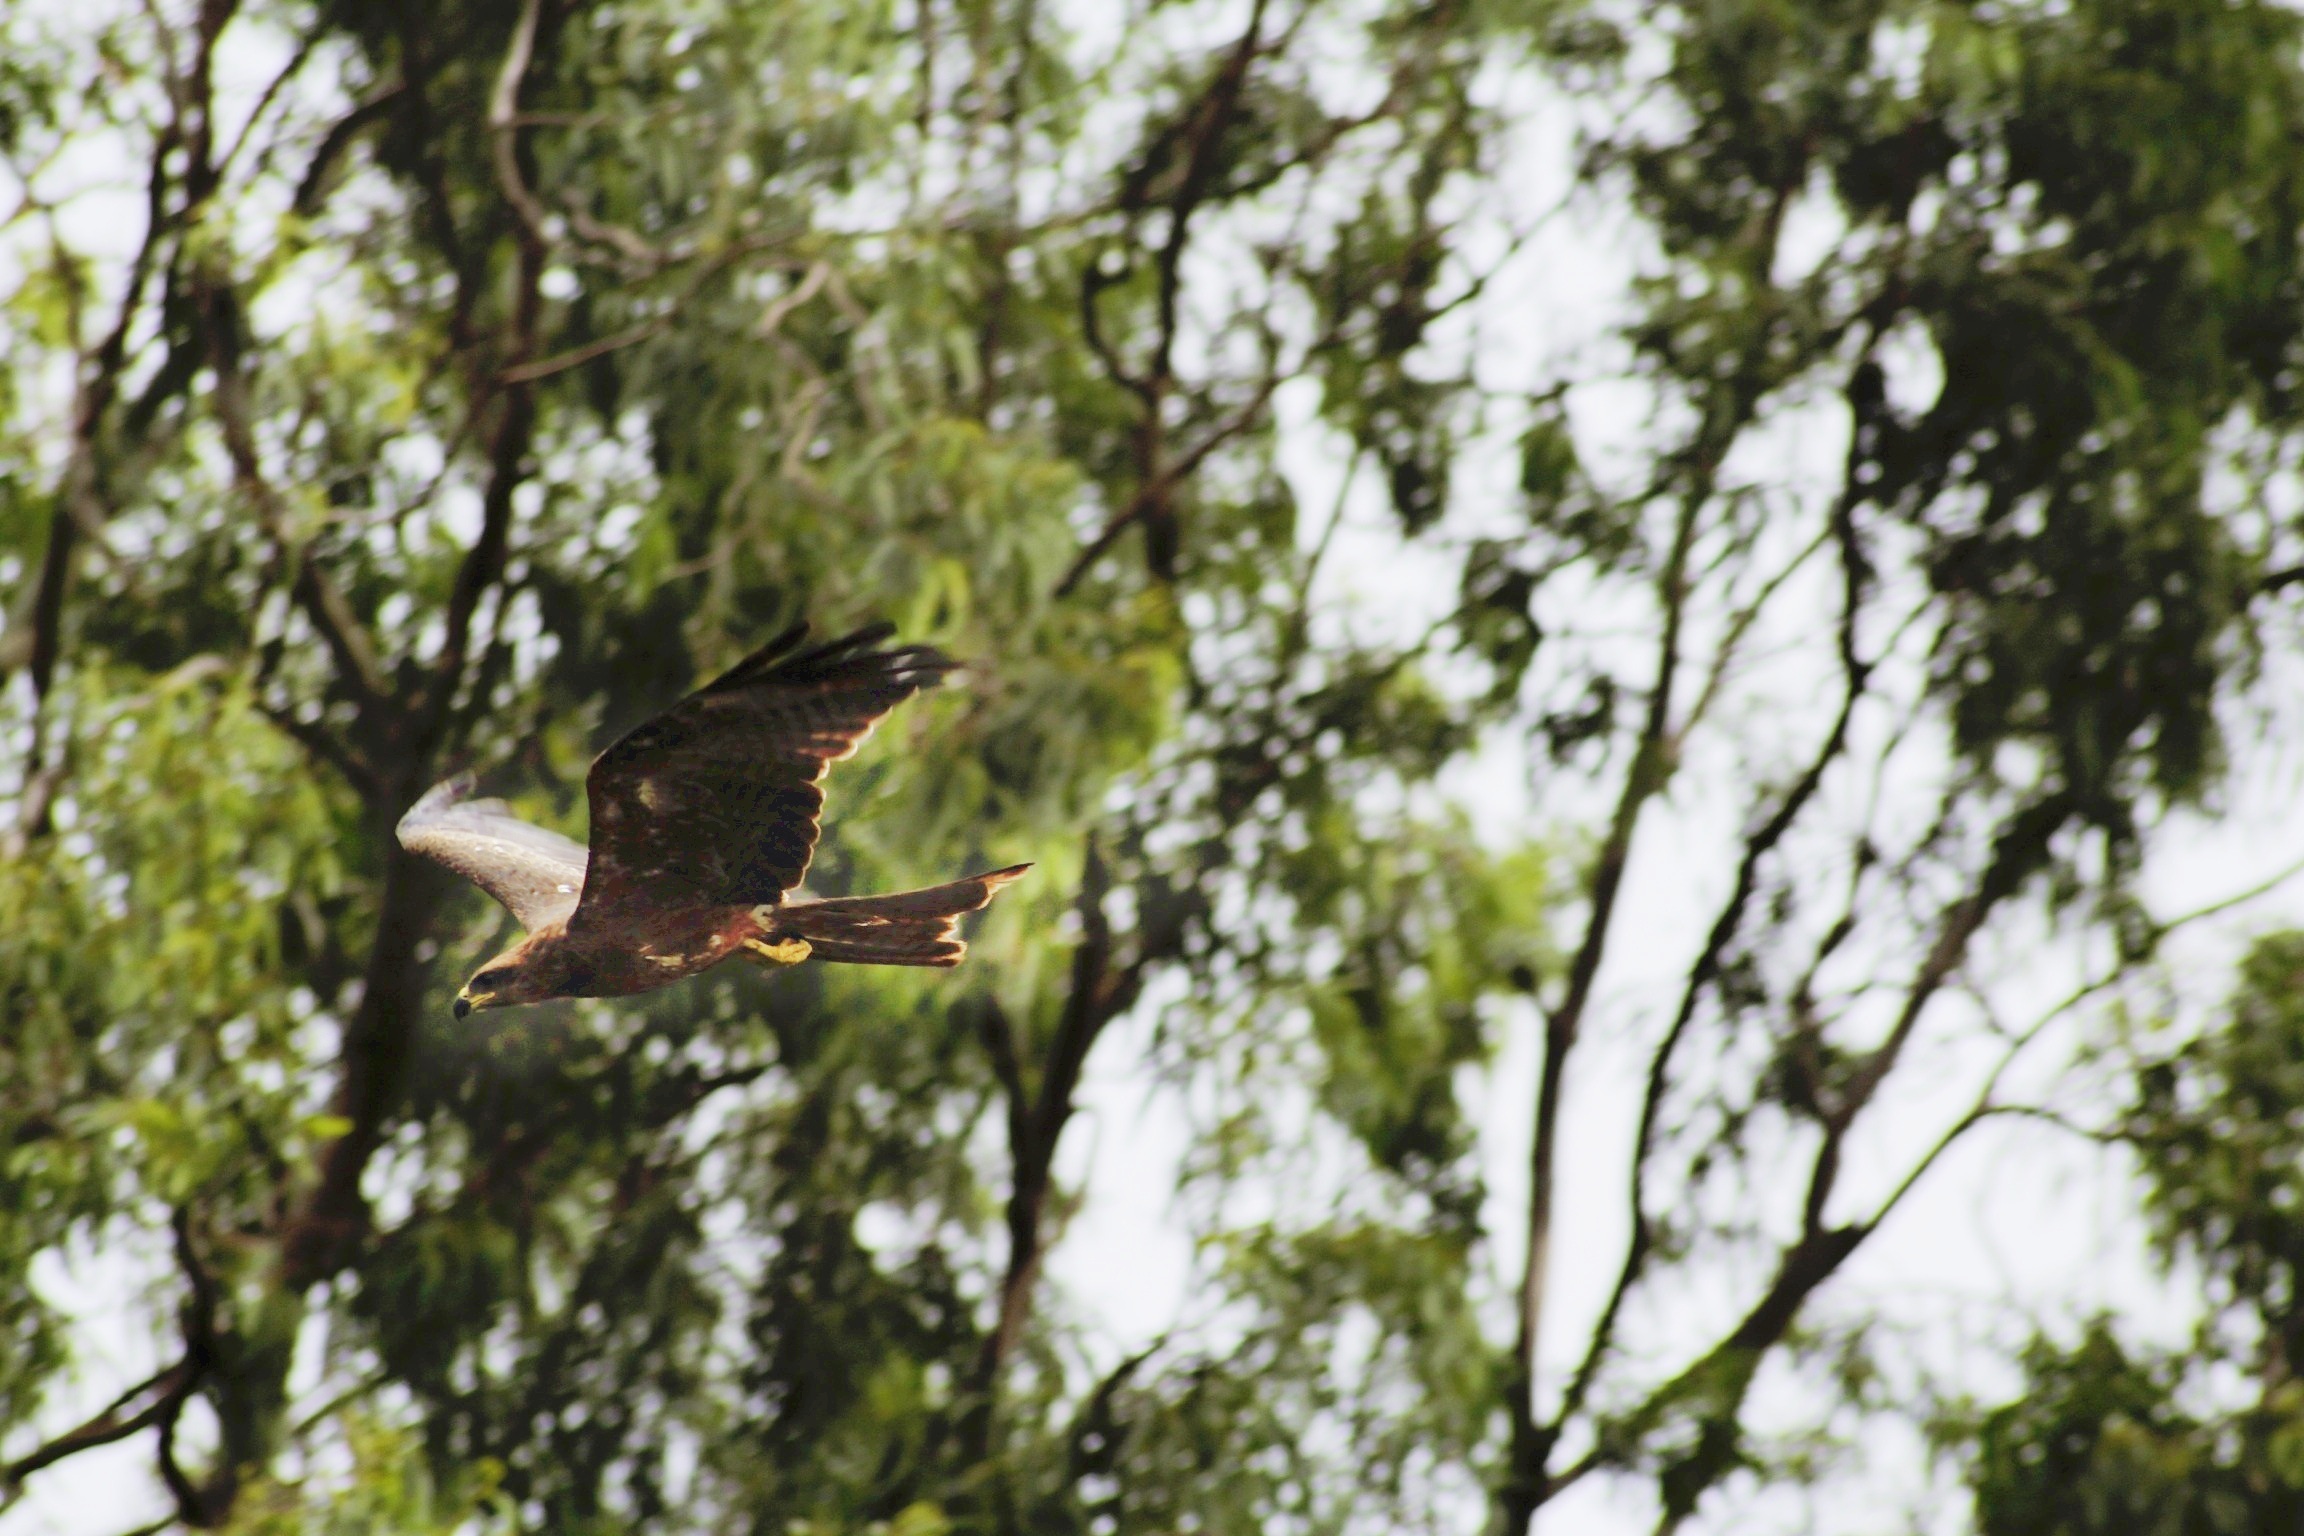
tree, branch, bird, wildlife, fauna, bird of prey, perching bird